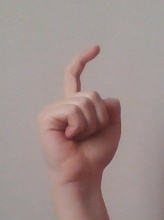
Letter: ra